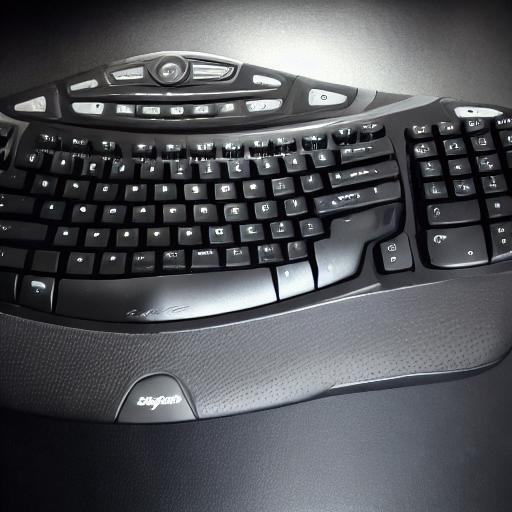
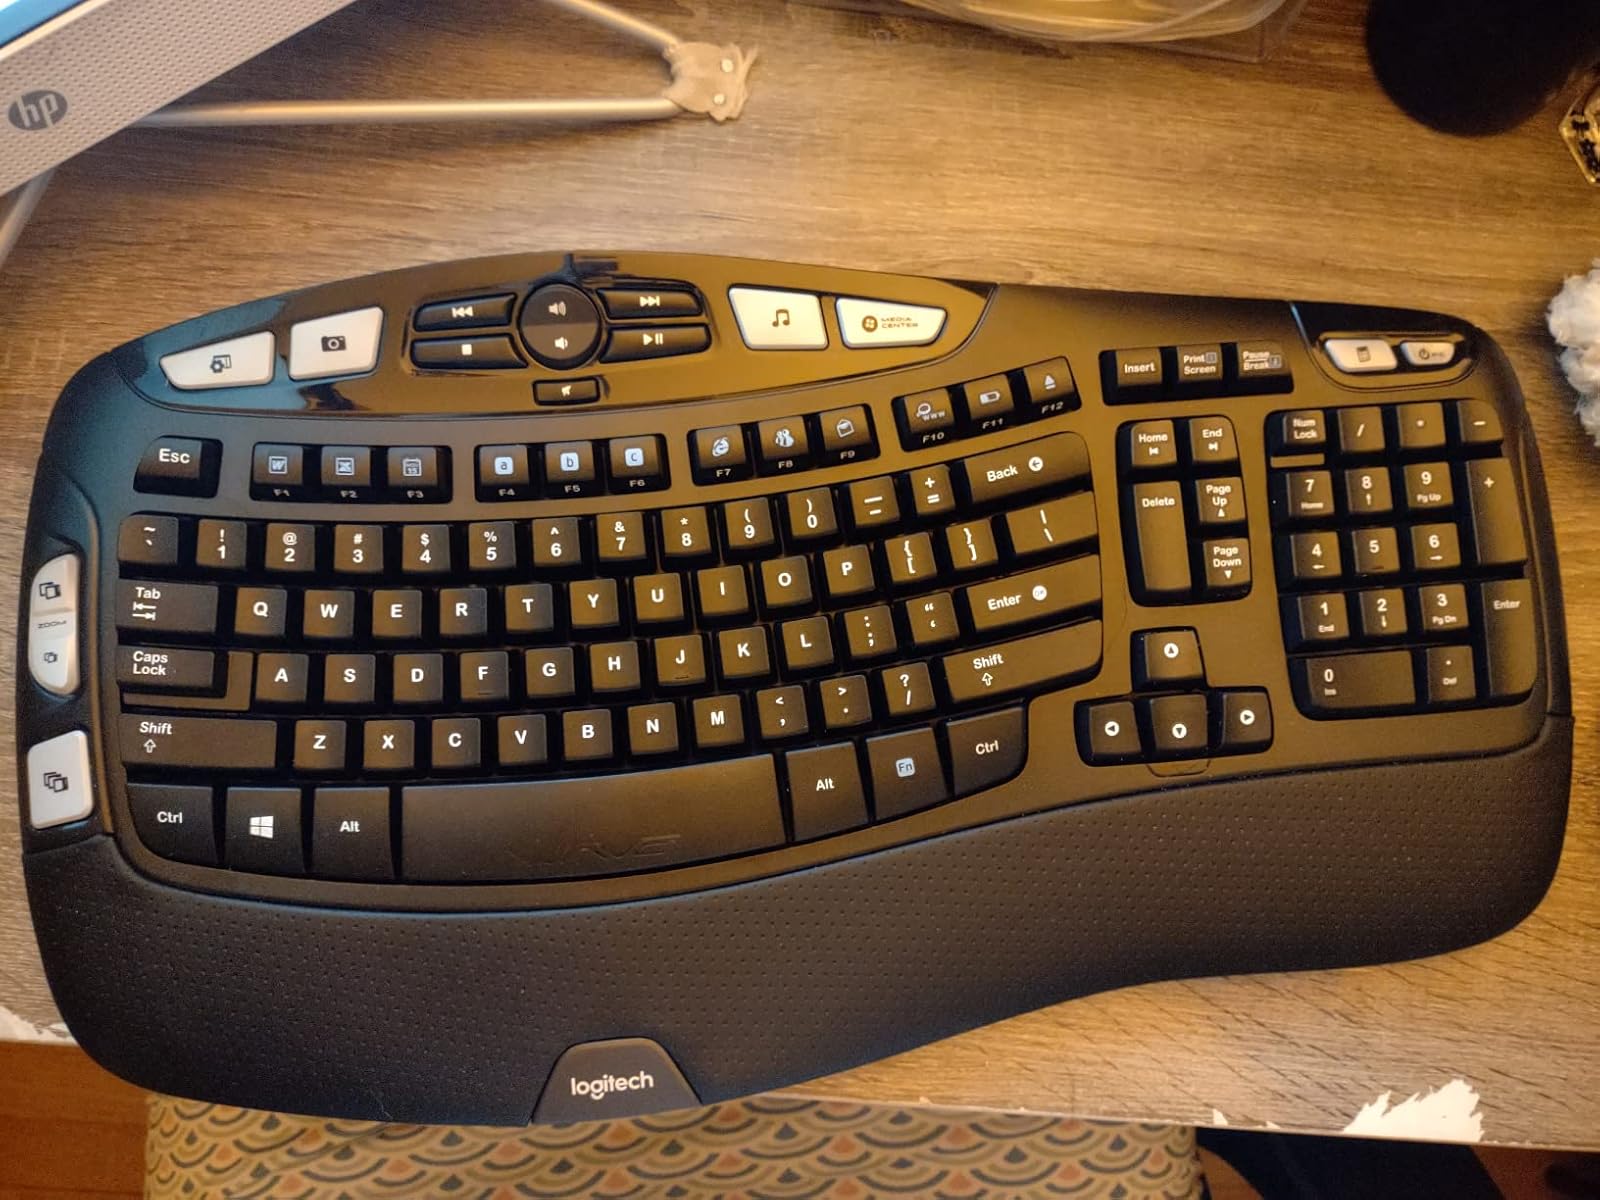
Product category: keyboard
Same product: no